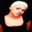
Label: woman